Ewen Chatfield

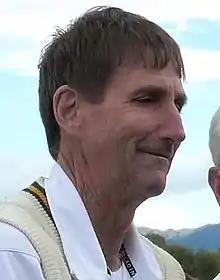
Chatfield in 2018

Ewen John Chatfield (born 3 July 1950) is a former New Zealand cricketer. A medium-pace bowler, though Chatfield played 43 Tests and 114 One Day Internationals for his country, he is also remembered for having been hit in the head by a ball while batting, causing him to collapse and need resuscitation.